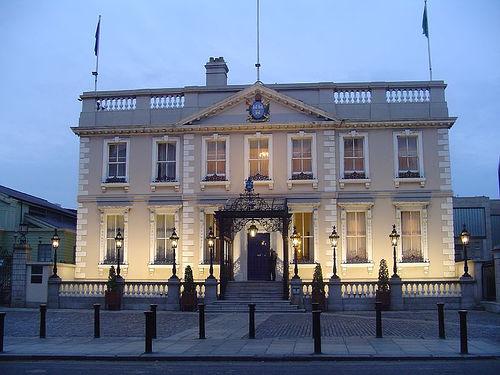
Weather: cloudy or overcast